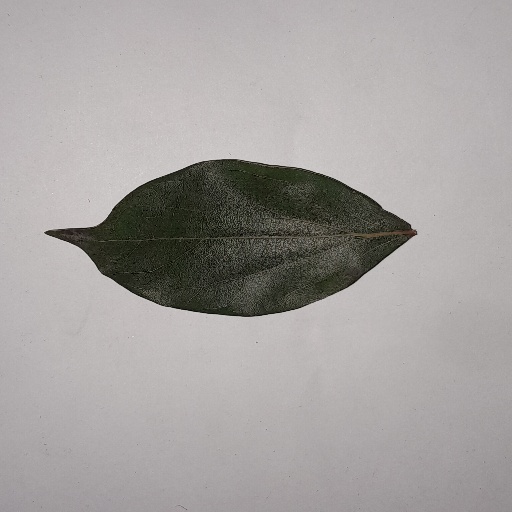
Species: Camphor
Leaf condition: Bacterial Spot